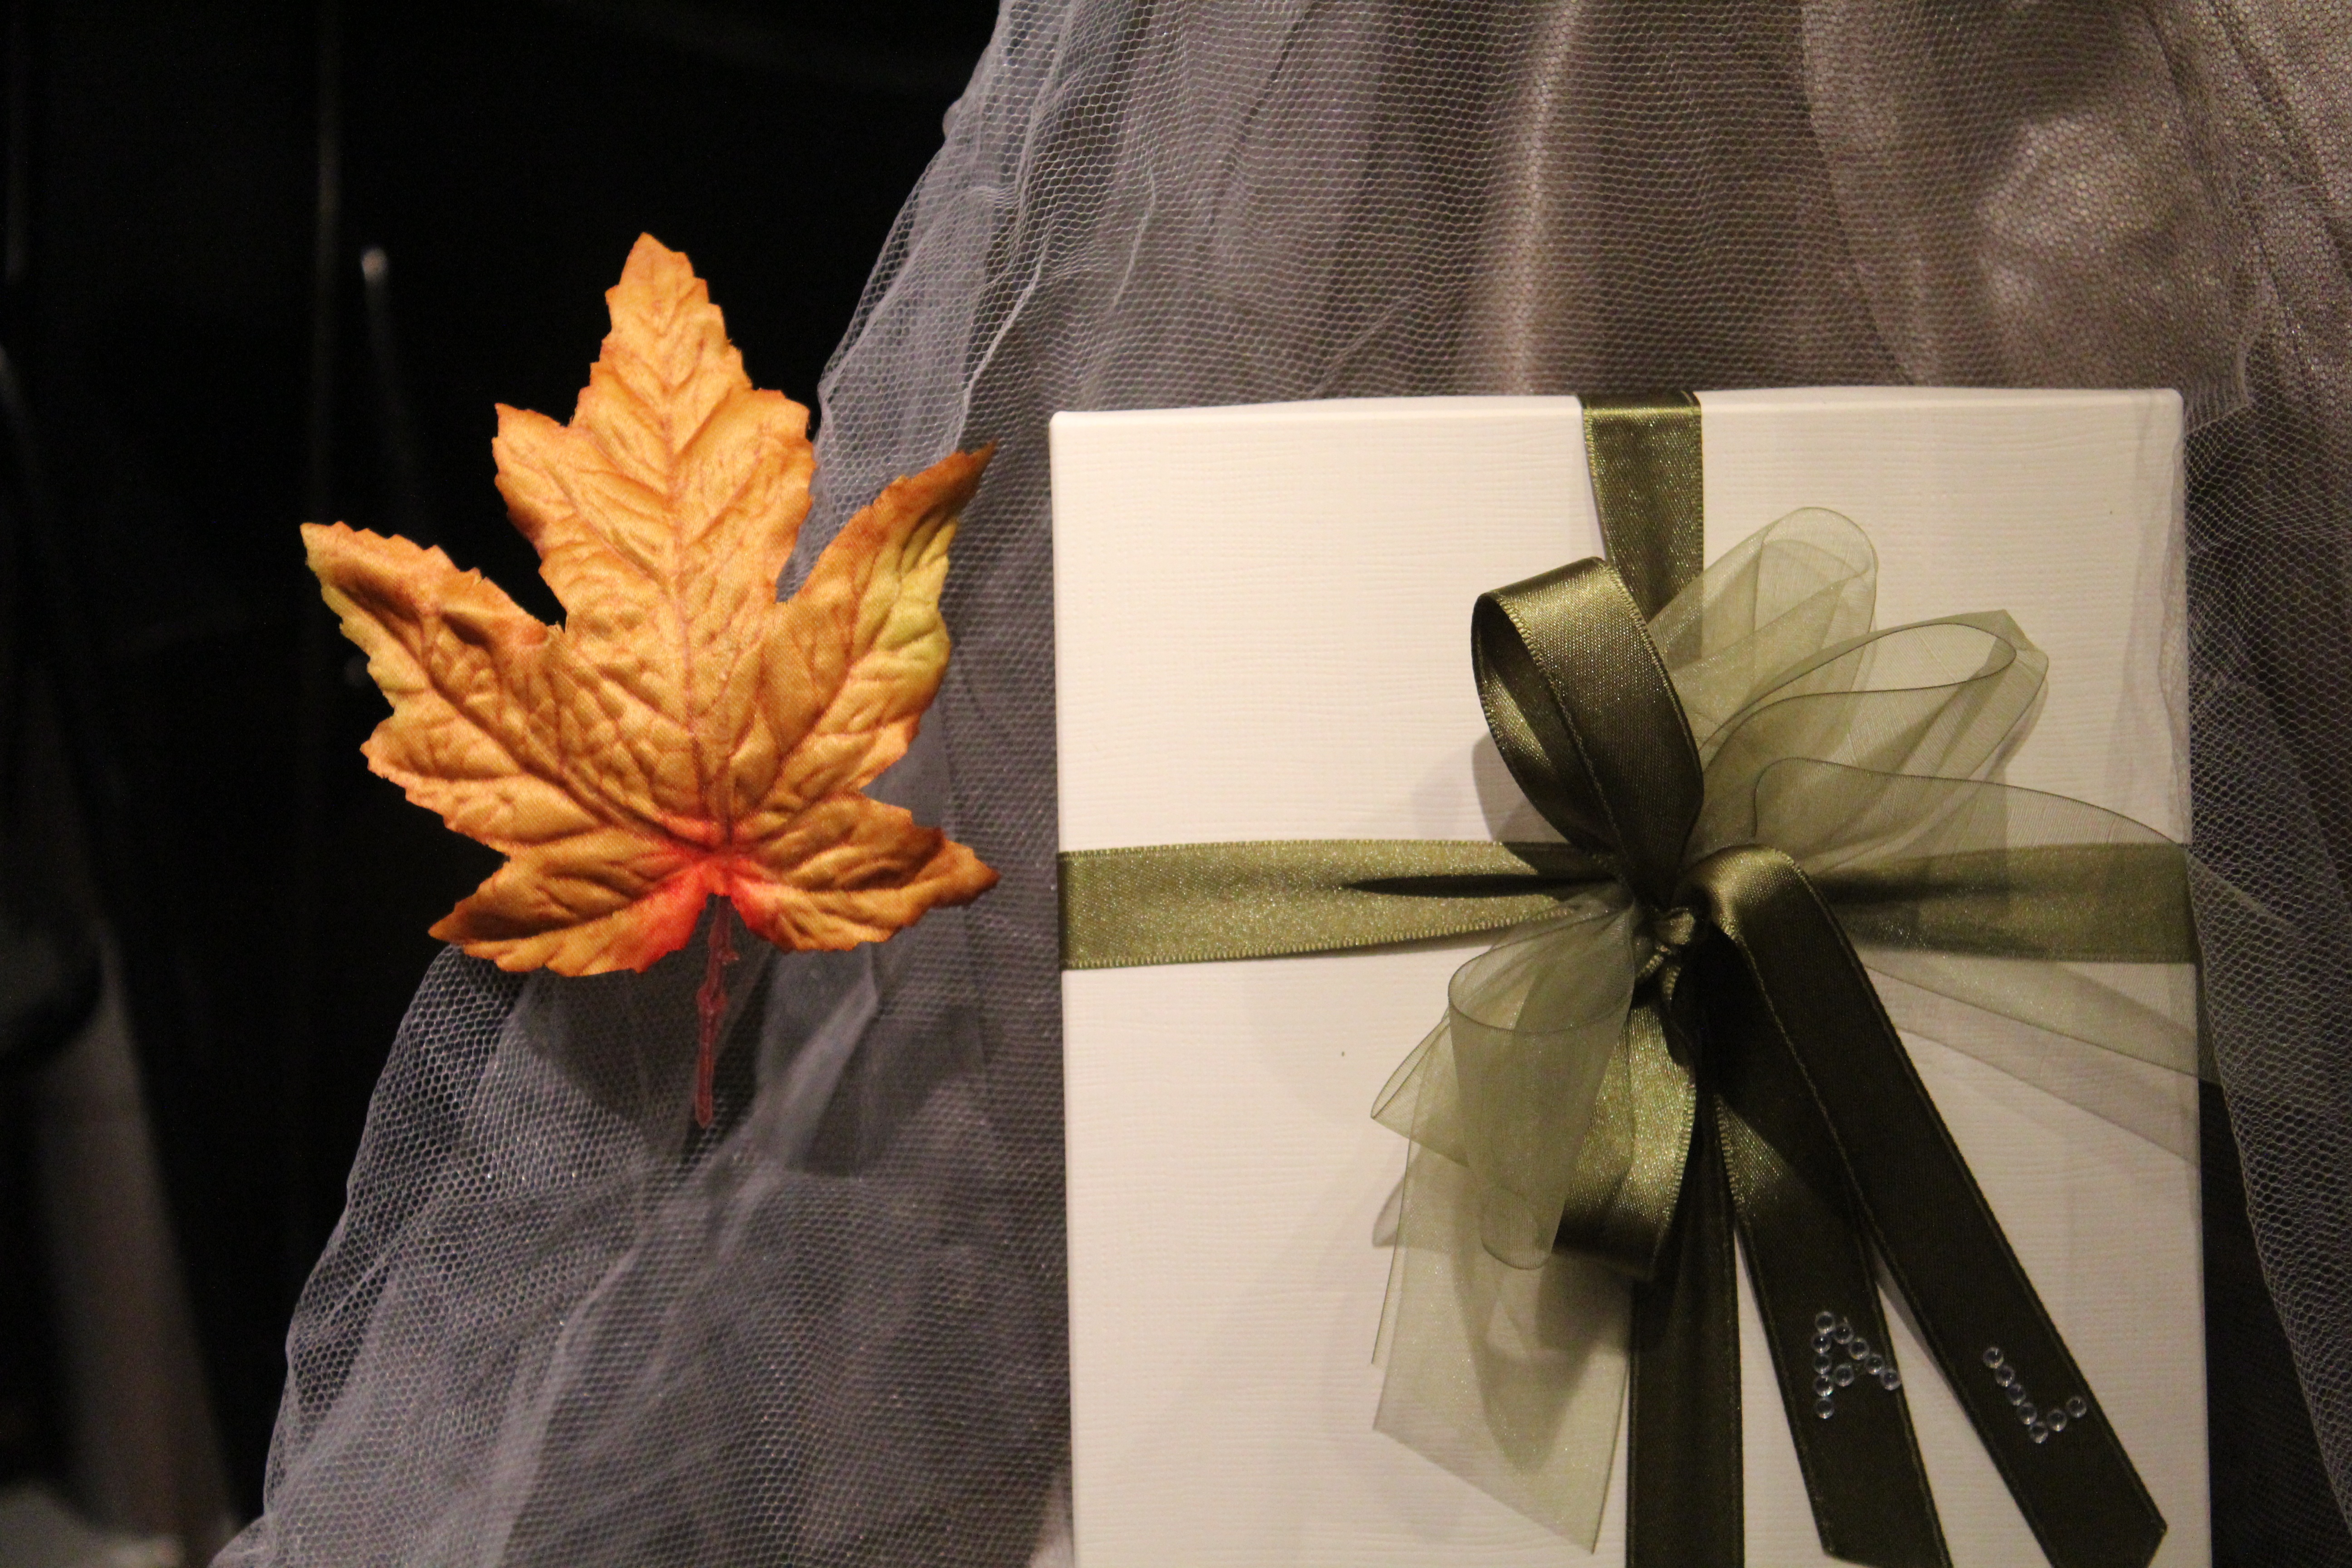
leaf, flower, gift, pattern, spring, clothing, art, dress, design, bow, birthday